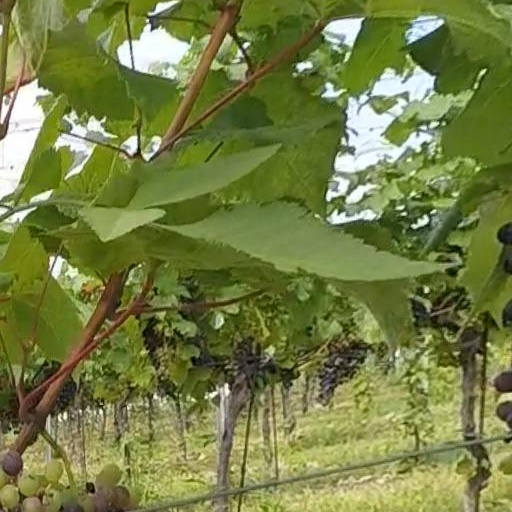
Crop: grape